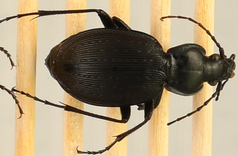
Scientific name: Carabus goryi
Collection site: Mountain Lake Biological Station NEON (MLBS), plot MLBS_010